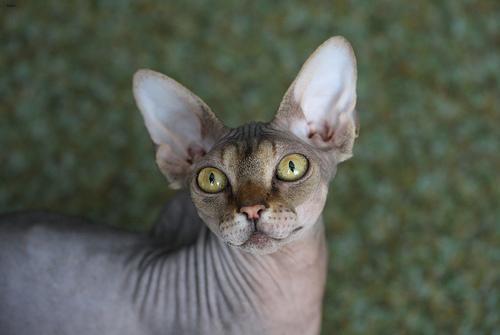
Sphynx